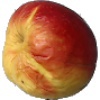
Label: Apple Red Yellow 1